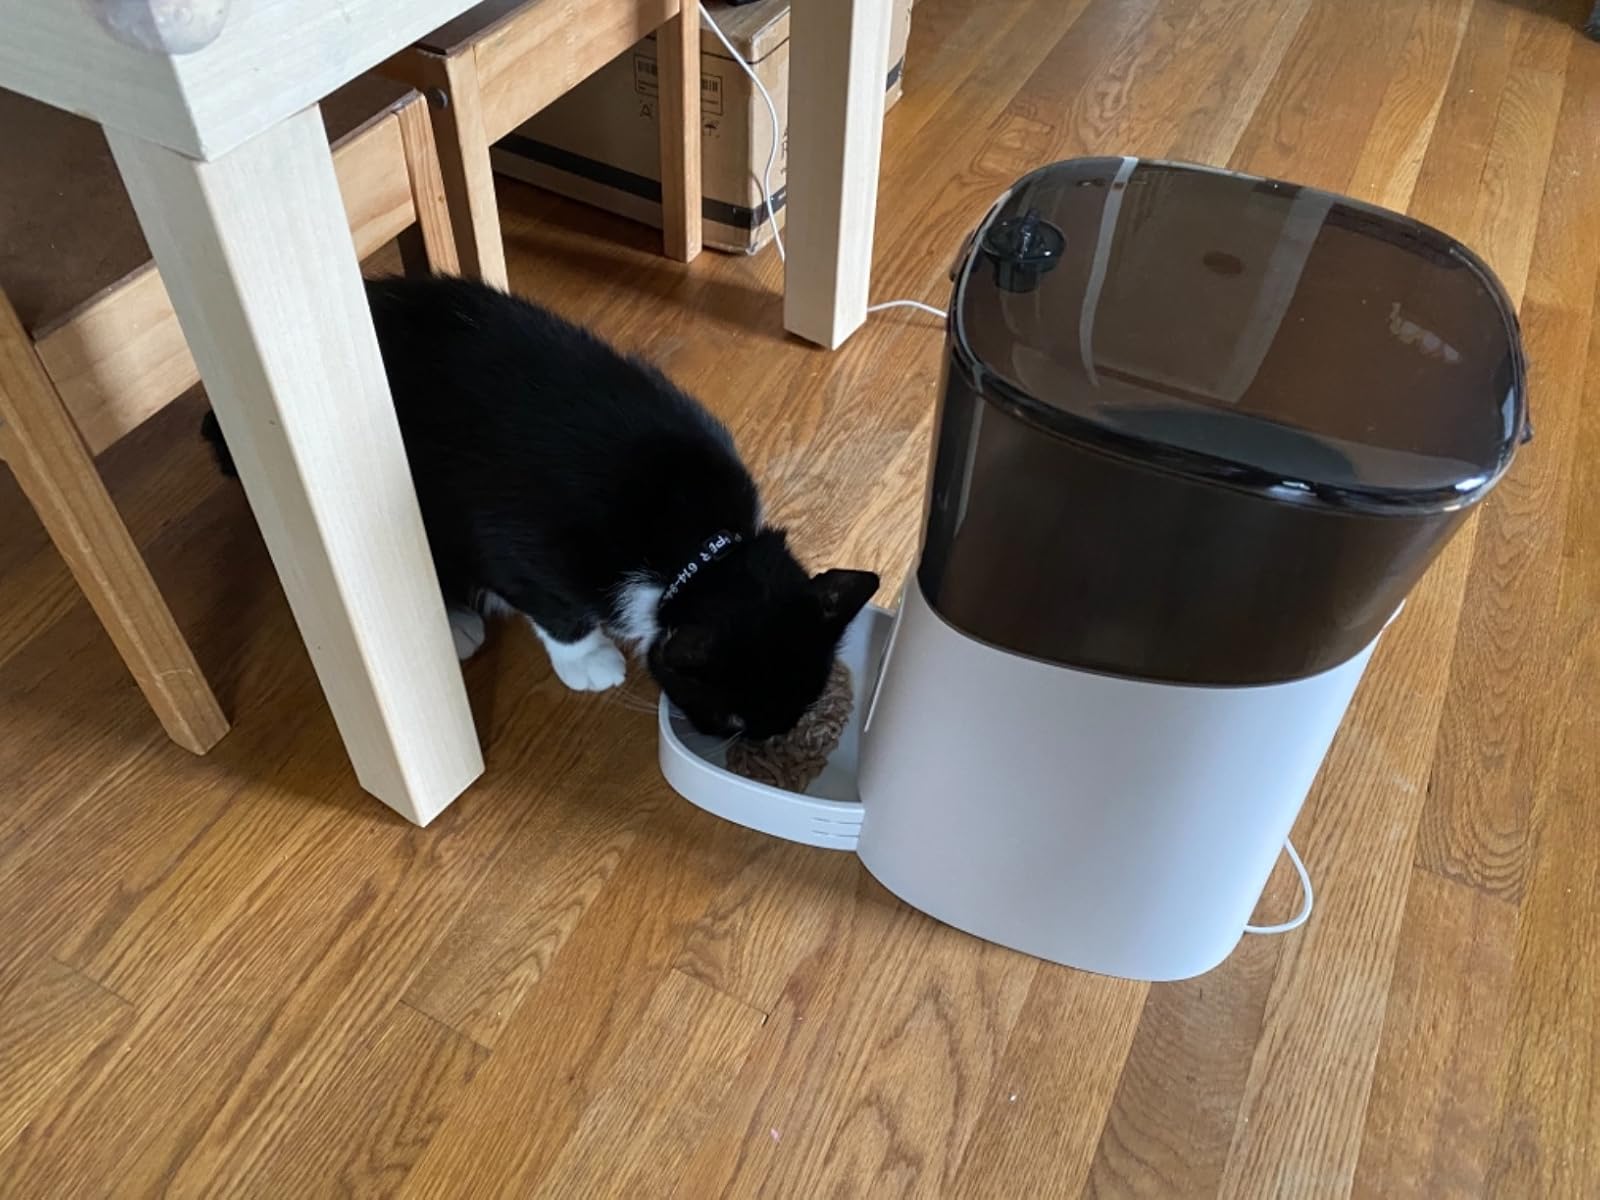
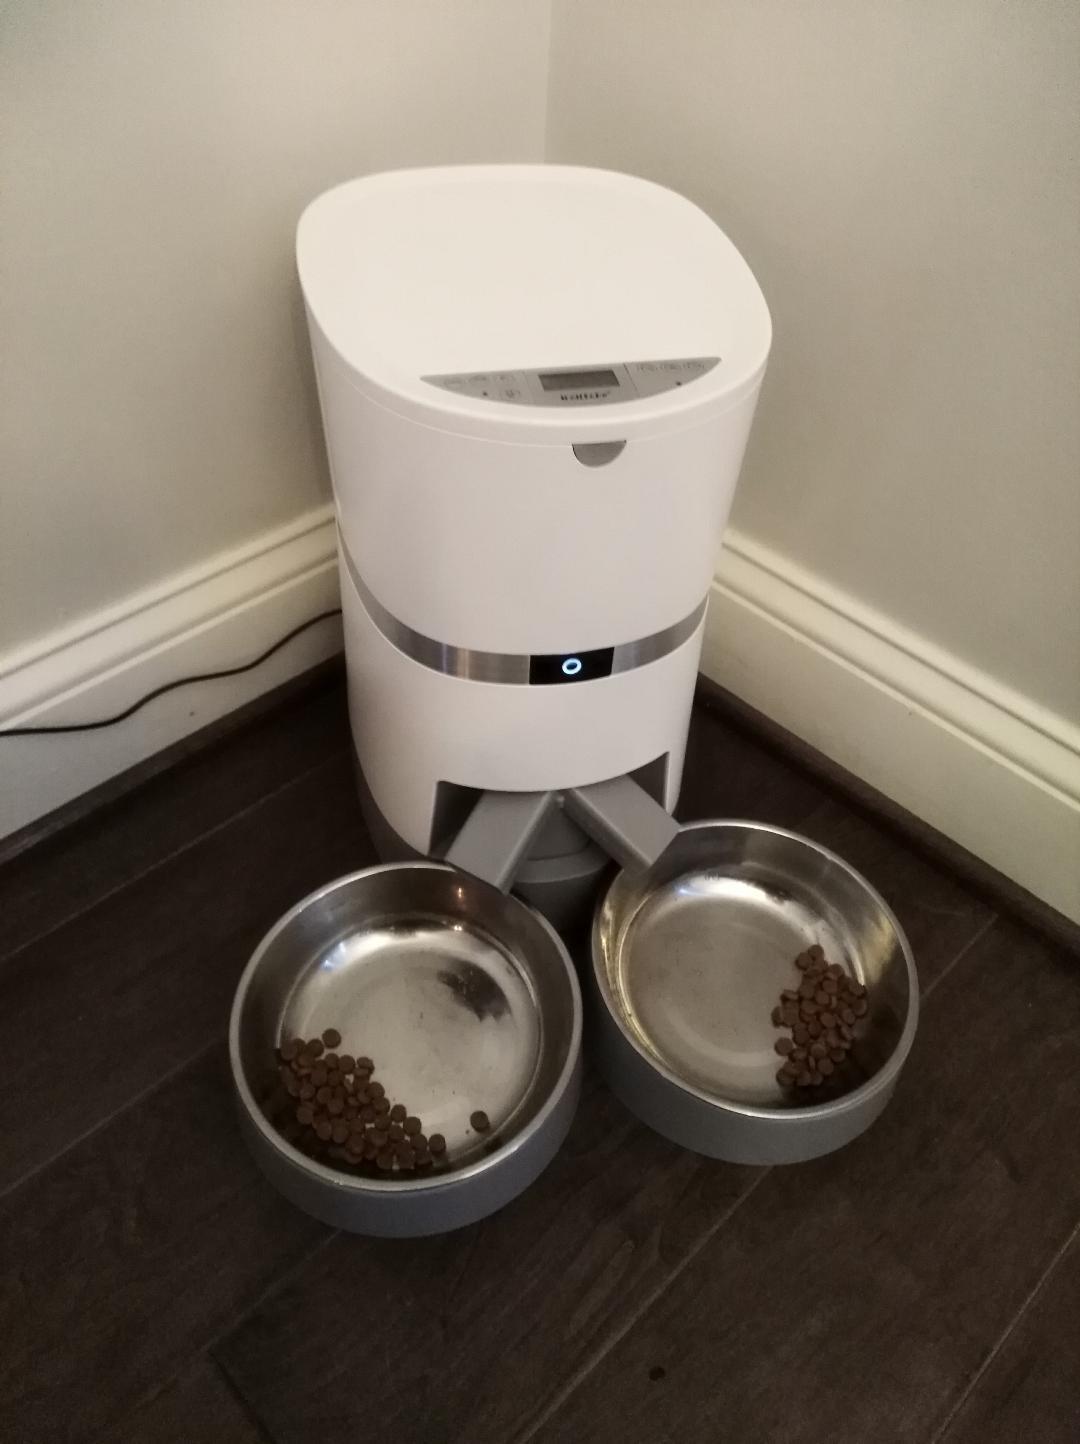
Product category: items_feeder
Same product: no